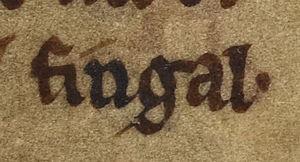
Fingal Godfredson ou en gaélique: Fingal mac Gofraid, roi de l'Ile de Man vers 1070-1079.